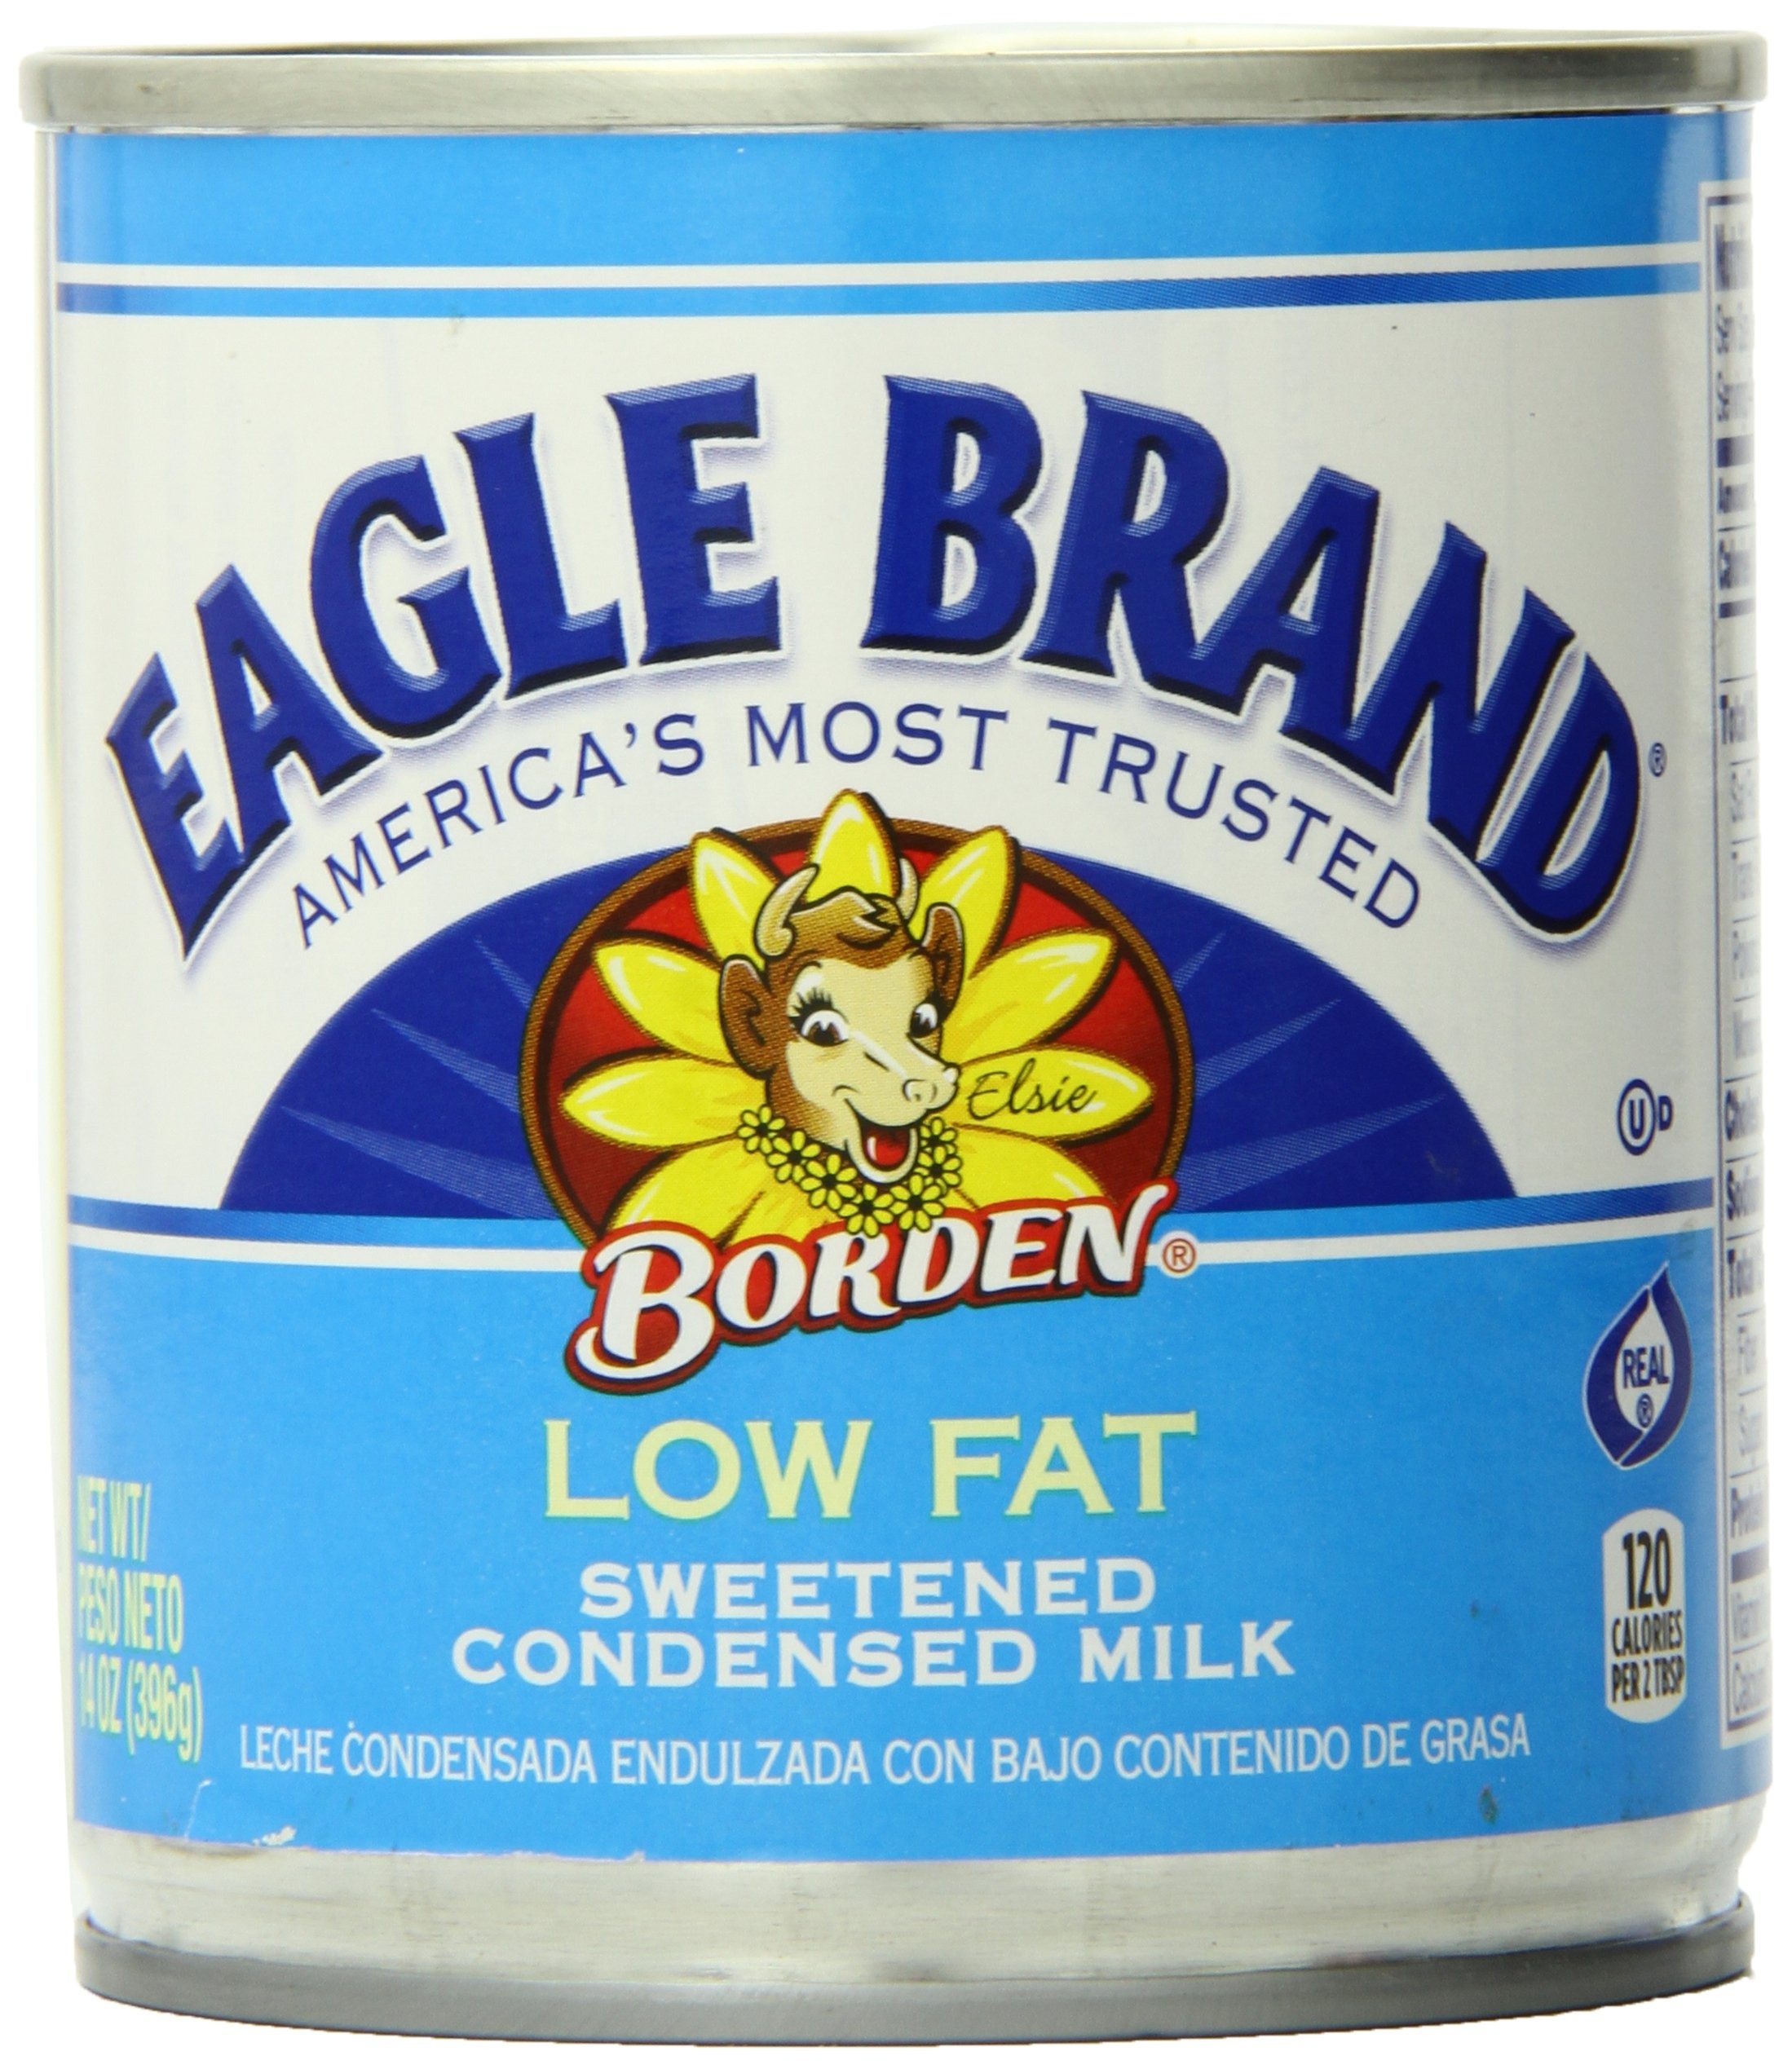
Item Name: Eagle Brand Low Fat Sweetened Condensed Milk, 14 Ounce
Value: 14.0
Unit: Ounce

Price: 5.21